The Simpsons season 21

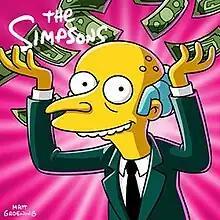
Digital purchase image featuring Mr. Burns

The twenty-first season of the American animated sitcom "The Simpsons" aired on Fox between September 27, 2009 and May 23, 2010. It was the first of two seasons that the show was renewed for by Fox, and also the first season of the show to air entirely in high definition, the twentieth season having nine holdover episodes from the nineteenth season that were in standard definition. The season was produced by Gracie Films and 20th Century Fox Television. Executive producer Al Jean remained the showrunner.